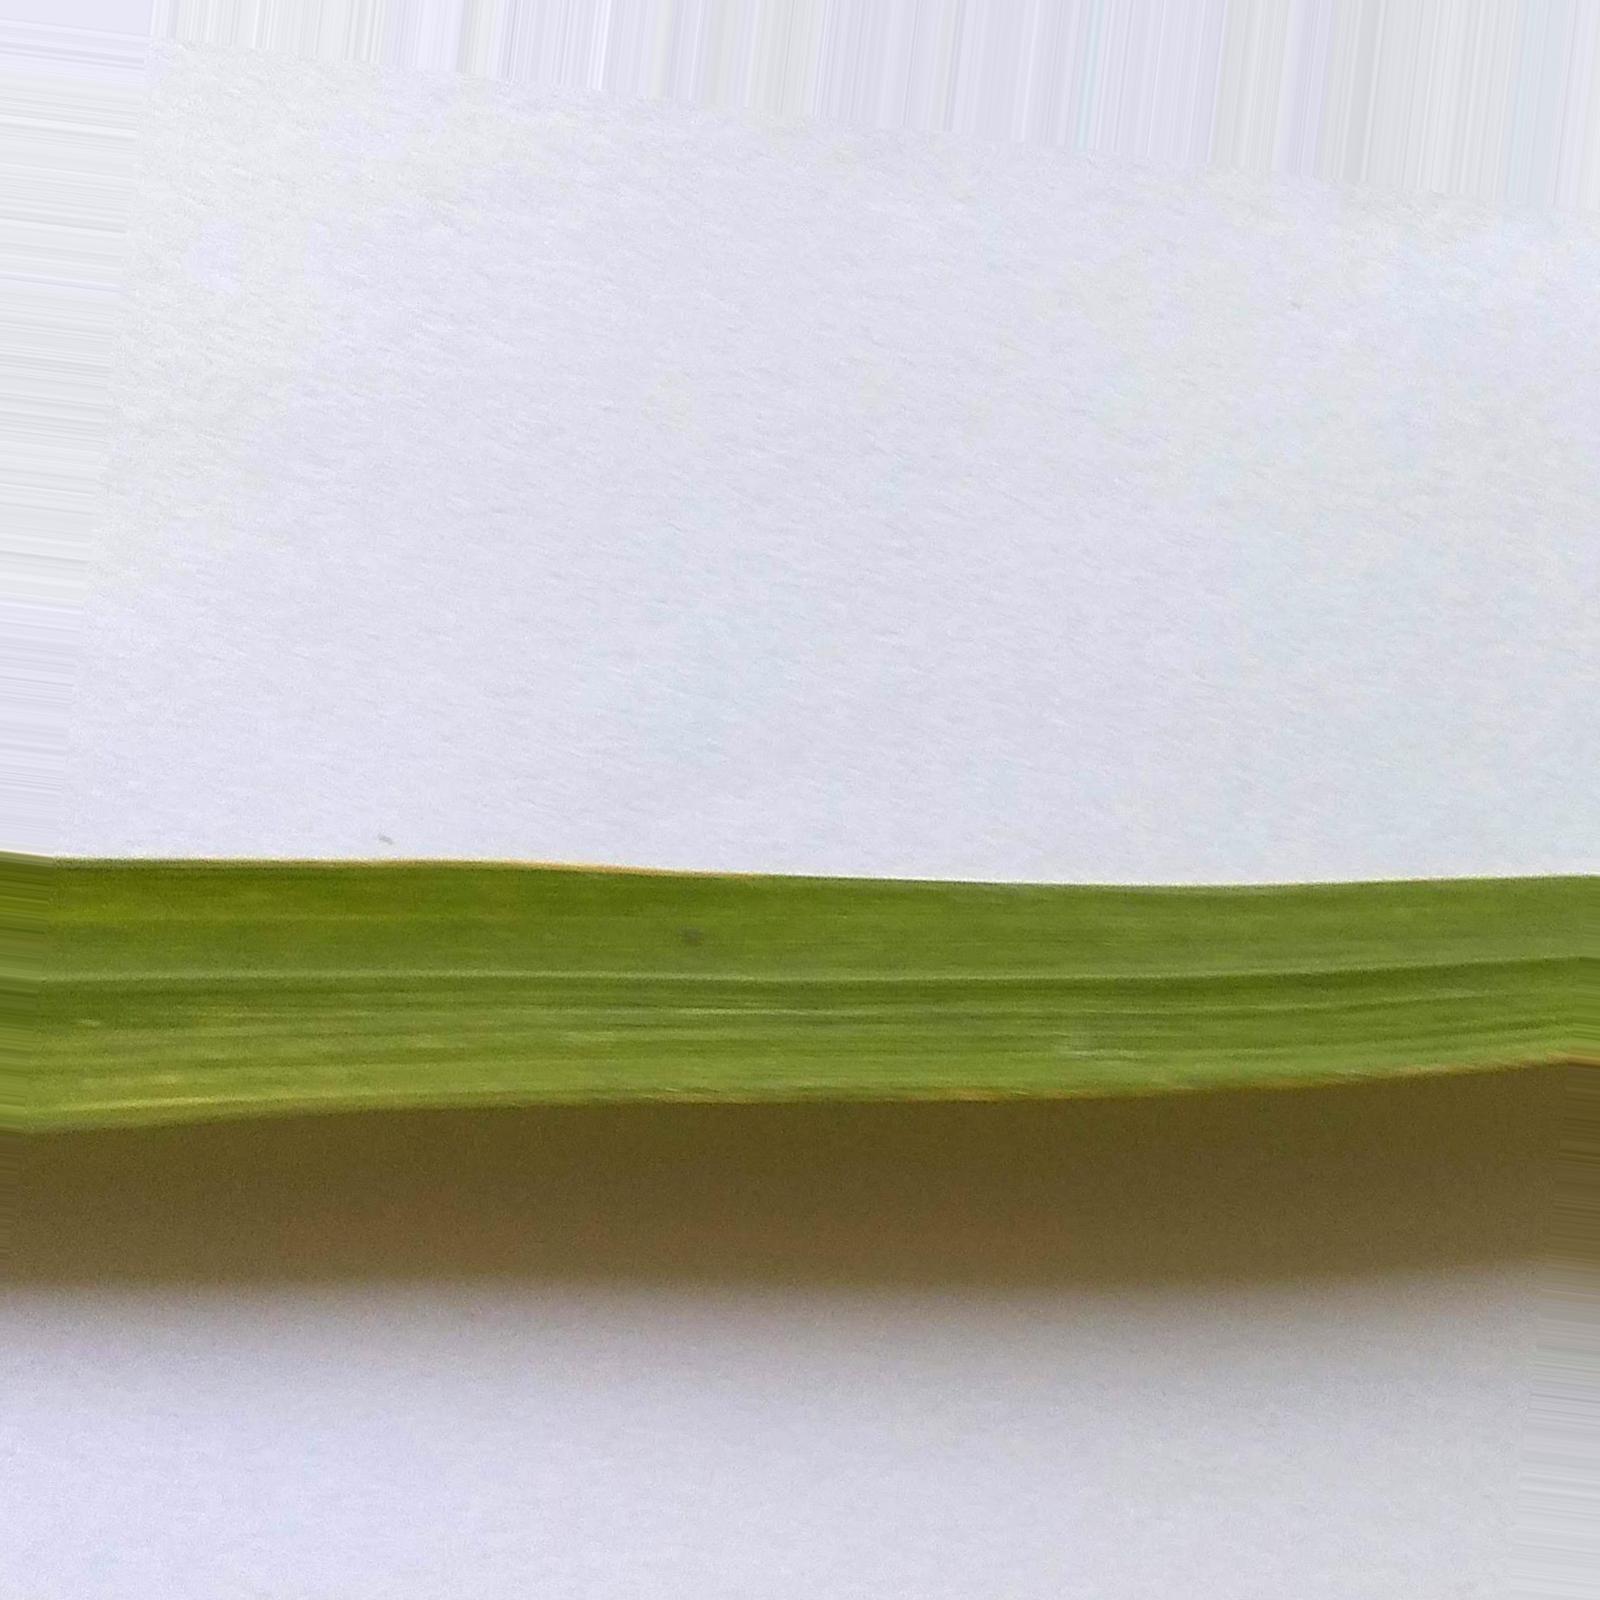
Nhãn: Healthy